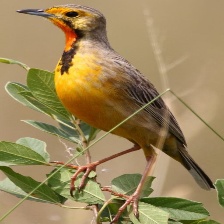
Species: CAPE LONGCLAW
Scientific name: MACRONYX CAPENSIS